Beita station

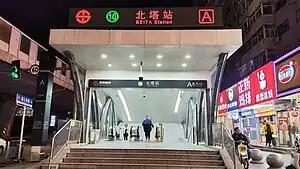

Beita is a station on Line 10 of the Shenyang Metro. The station opened on 29 April 2020.